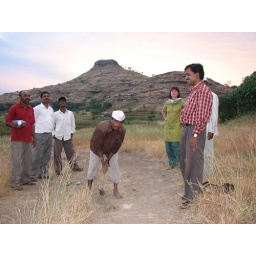
Breaking ground for new house in Indian village